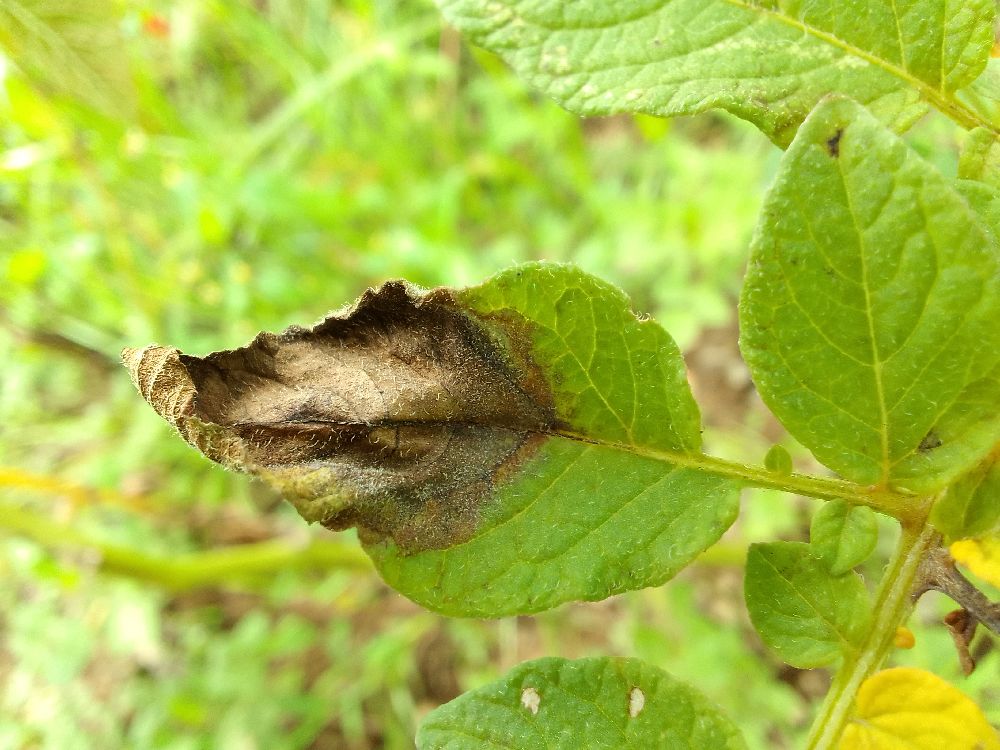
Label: Late blight